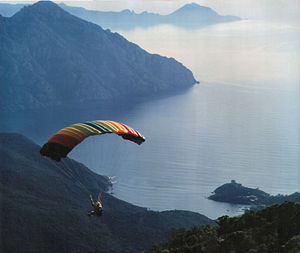
Girolatabugten
Girolatabugten med citadelet på odden nederst på billedet
Girolatabugten er en bugt i Middelhavet på den nordvestlige del af den franske ø Korsika. Sammen med den tilgrænsende Portobugten omgiver den Scandolahalvøen, som udgør den ene del af Scandola Naturreservat. Området har siden 1983 været et UNESCO verdensarvsområde. Pianakløfterne syd for bugten blev tilføjet til verdensarvområdet i 1996.